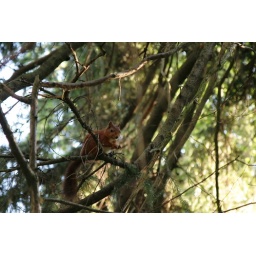
He was being quite noisy in a tree next to the water tower.